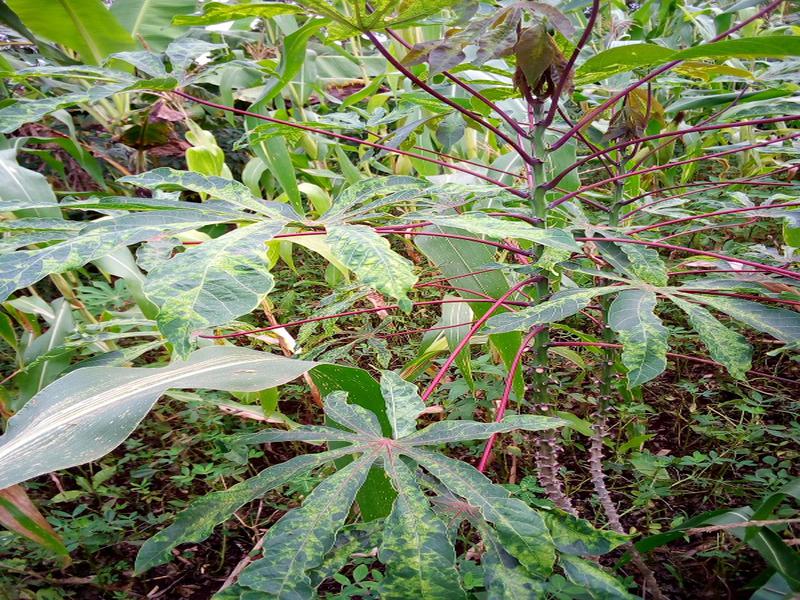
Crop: cassava
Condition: mosaic_disease